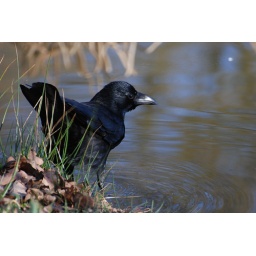
That water looks lovely! A Carrion Crow by the lake at the RHS Gardens, Wisley, Surrey. Feb 2008.